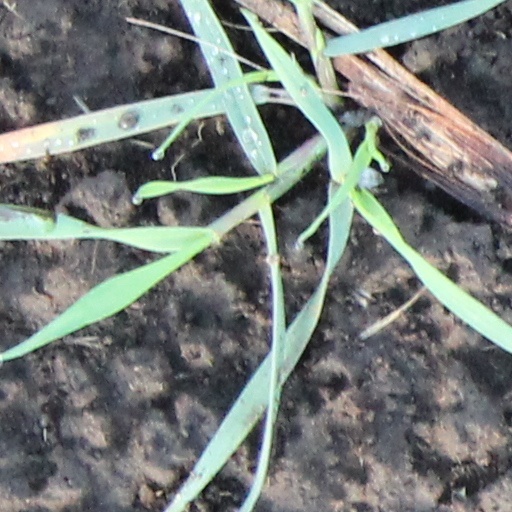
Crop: wheat